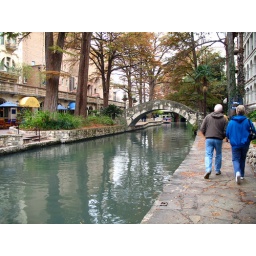
Small bridges, delightfully reminiscent of Venice, allow pedestrians to cross over the river at certain points.